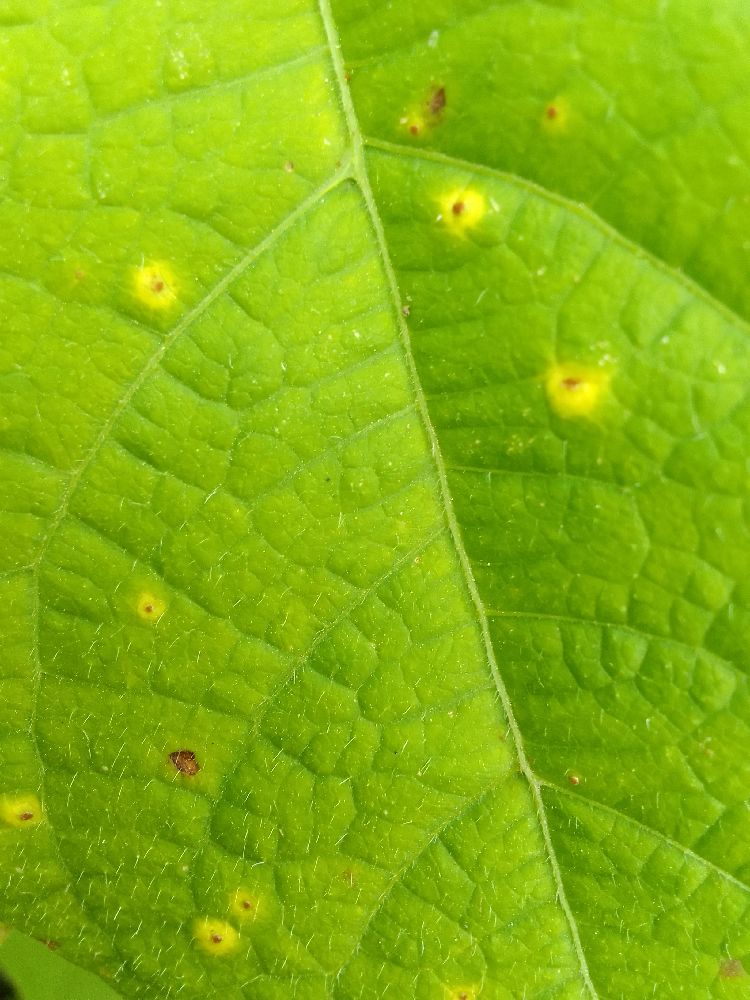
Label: rust